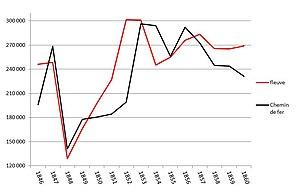
Transport de marchandises (tonnes) de Rouen à Paris (1846 à 1860)
Le Chemin de fer de Paris à la mer désigne un projet ferroviaire élaboré dans les premiers temps du chemin de fer en France, sous la Restauration, visant à relier Paris au Havre via Rouen, avec un embranchement vers Dieppe. S’inscrivant dans les réflexions générales du gouvernement pour améliorer et accélérer les transports dans le royaume, il a pour ambition de donner à Paris les moyens de constituer une place commerciale d’envergure, tant au niveau national qu’en Europe continentale.